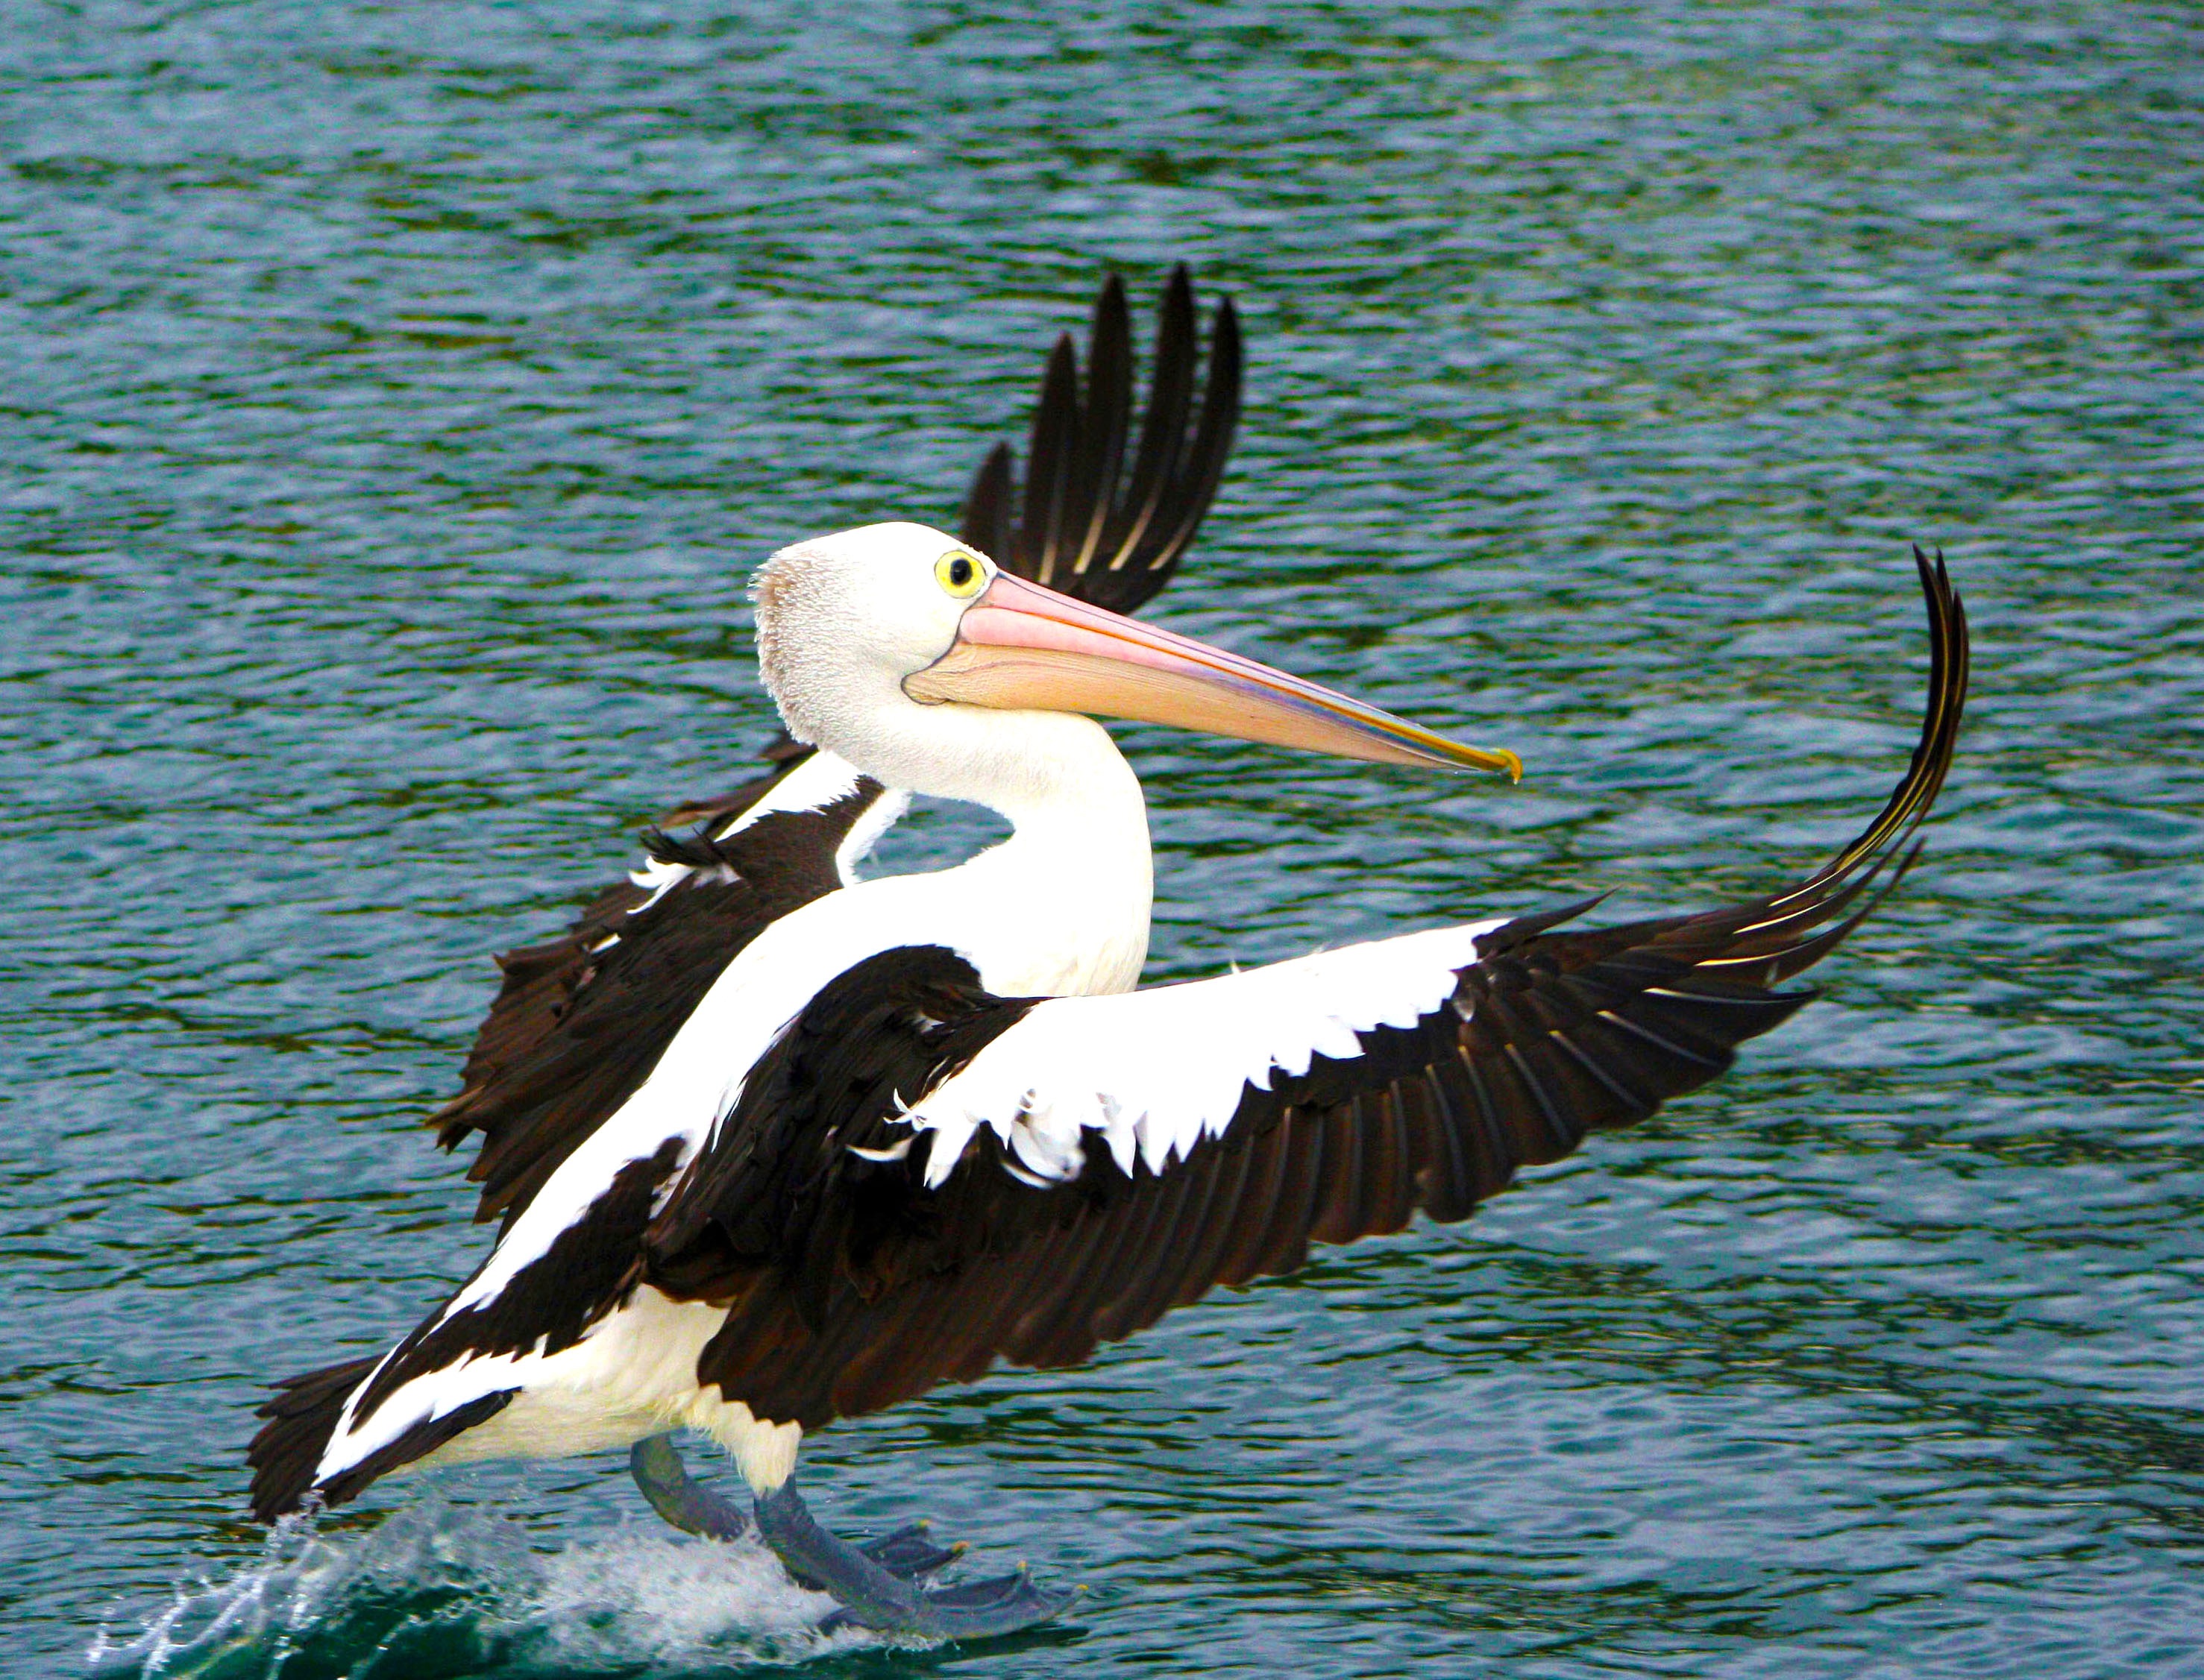
nature, bird, wing, pelican, seabird, wildlife, beak, fauna, stork, vertebrate, cormorant, seaduck